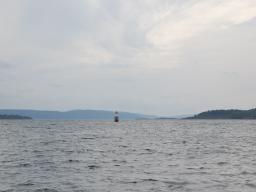
Label: Background_without_leaves